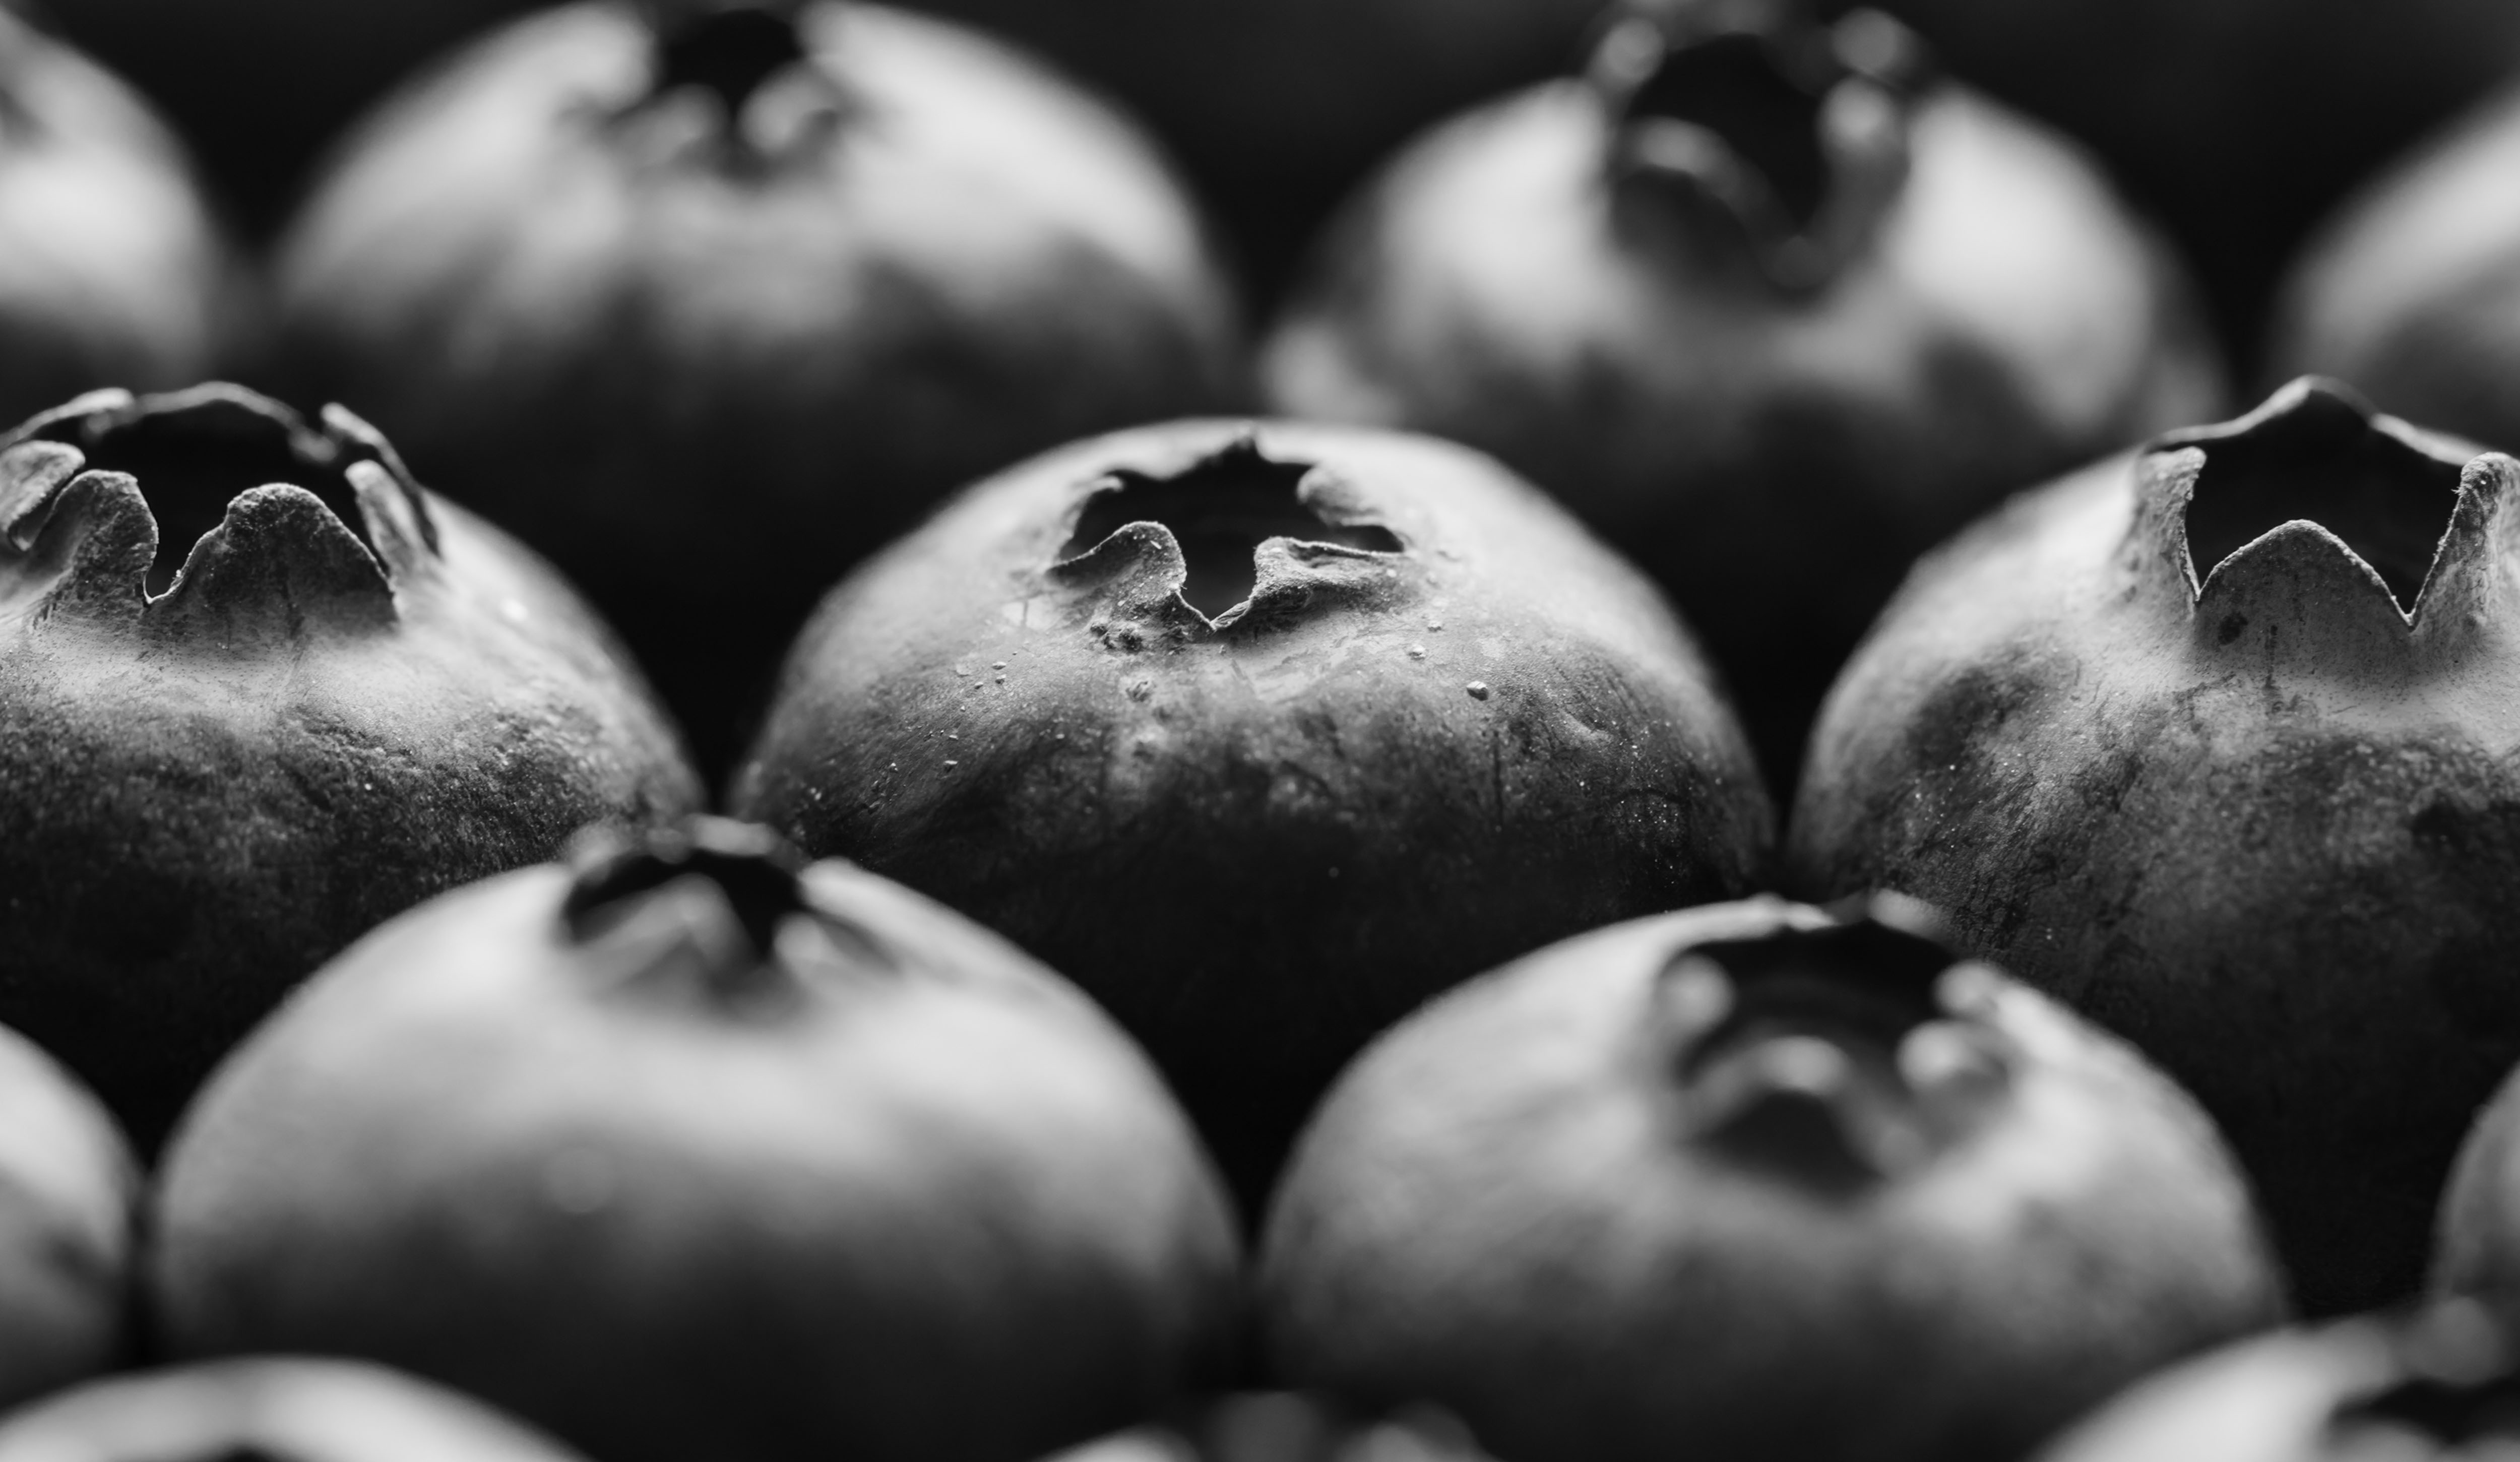
agriculture, antioxidant, background, berry, black and white, blueberry, bw, closeup, delicious, dessert, detox, diet, energy, food, fresh, freshness, fruit, gray scale, grayscale, harvest, healthy, ingredient, juicy, macro, natural, nature, nutrition, nutritious, organic, pattern, raw, refreshment, ripe, season, seasonal, sweet, taste, tasty, texture, textured, tropical, vitamin, wallpaper, yummy, black, monochrome photography, close up, still life photography, photography, macro photography, monochrome, computer wallpaper, produce